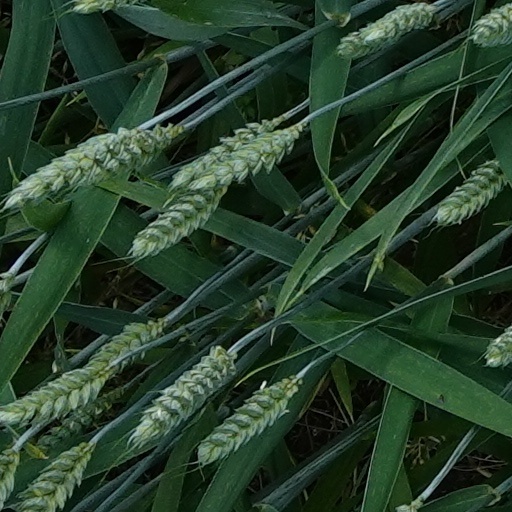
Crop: wheat